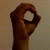
The image shows a hand gesture representing the letter 'O' in Indian Sign Language.